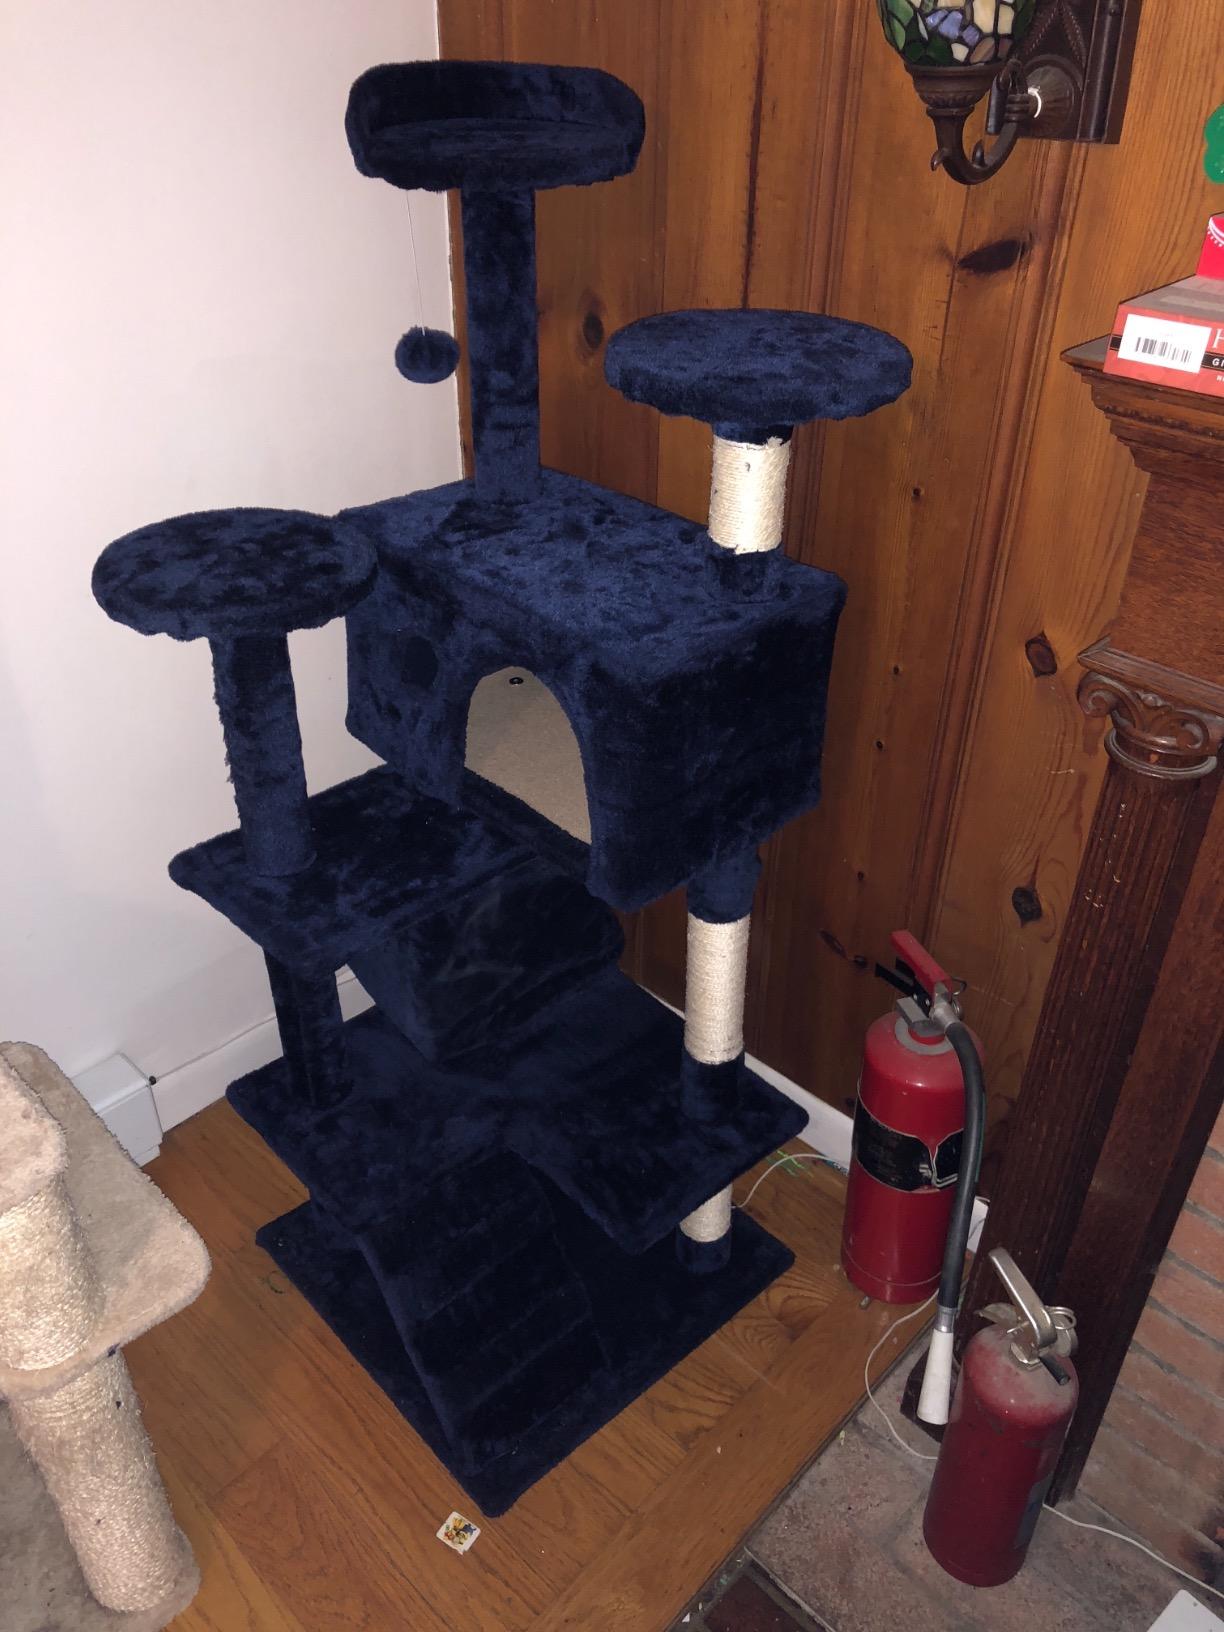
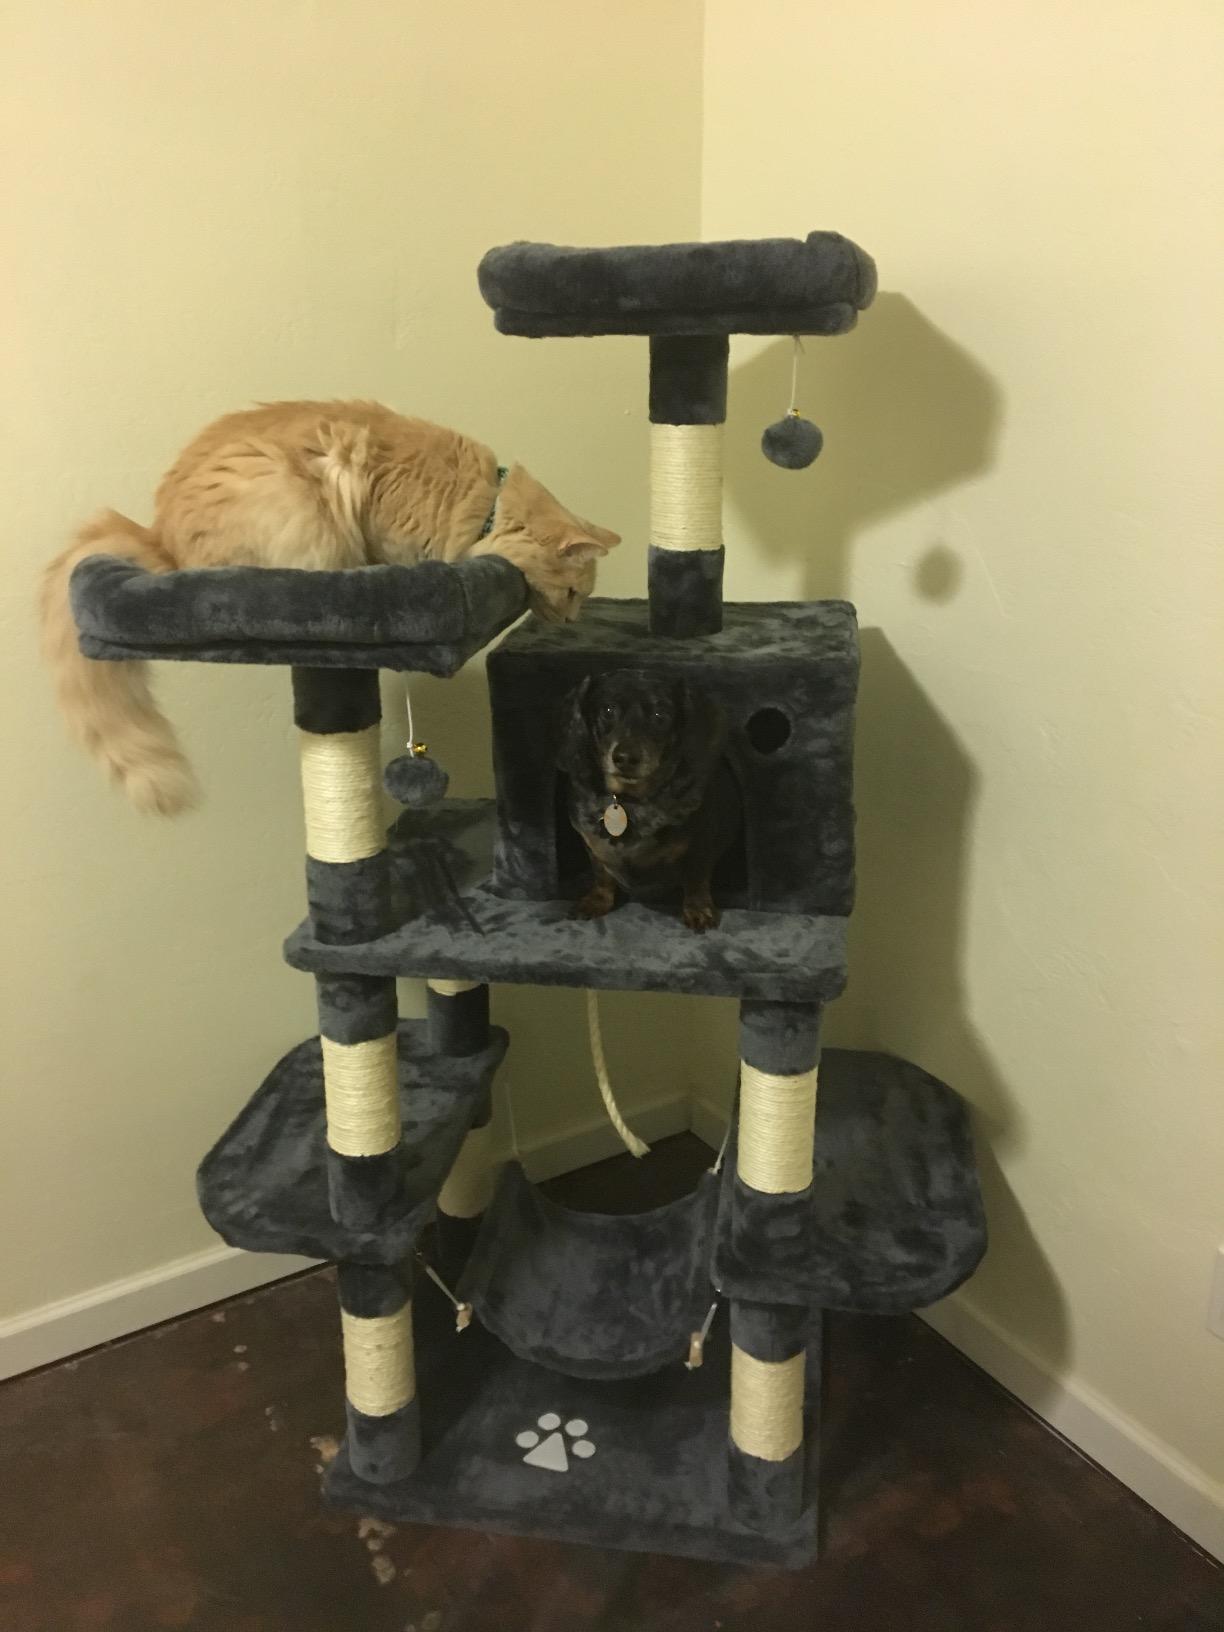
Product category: items_cat tree
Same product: no